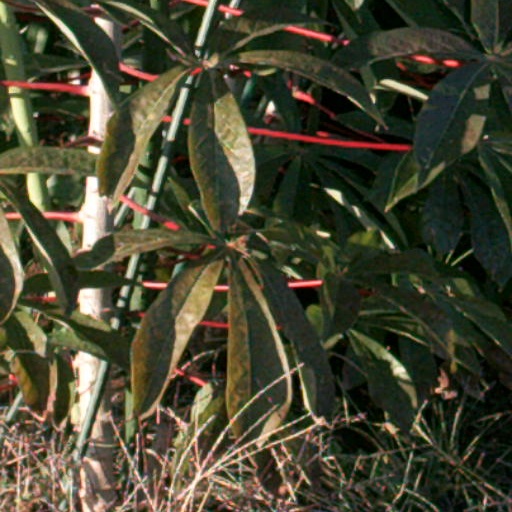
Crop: cassava